Independence Square (Basseterre)

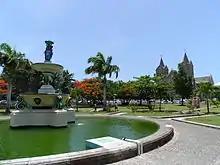
Independence Square

Independence Square is a square in Basseterre, Saint George Basseterre Parish, Saint Kitts and Nevis. It was named on the occasion of St. Kitts and Nevis achieving political independence on September 19, 1983. Originally called Pall Mall Square, The Government first acquired it in 1750 and it rapidly became the administrative, commercial and social centre of Basseterre. The Square was the site of the market where men, women and children were sold, right where the fountain is now, there was a platform for selling men, women and children. Enslaved Africans were temporarily quartered in the basement of a building on the south side of the Square. This basement is still visible to today, it has bars on the Windows and would often flood, "Besseterre" means low level. This was probably the Auction House. The Men, women and children were also sold through the business place of slave traders, many of whom operated in the Square and Liverpool Row.